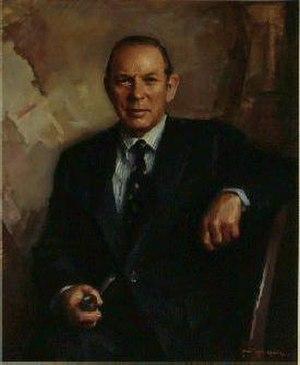
James Day Hodgson, né le 3 décembre 1915 à Dawson et mort le 28 novembre 2012 à Malibu, est un homme politique américain. Membre du Parti républicain, il est secrétaire au Travail entre 1970 et 1973 dans l'administration du président Richard Nixon puis ambassadeur des États-Unis au Japon entre 1974 et 1977.